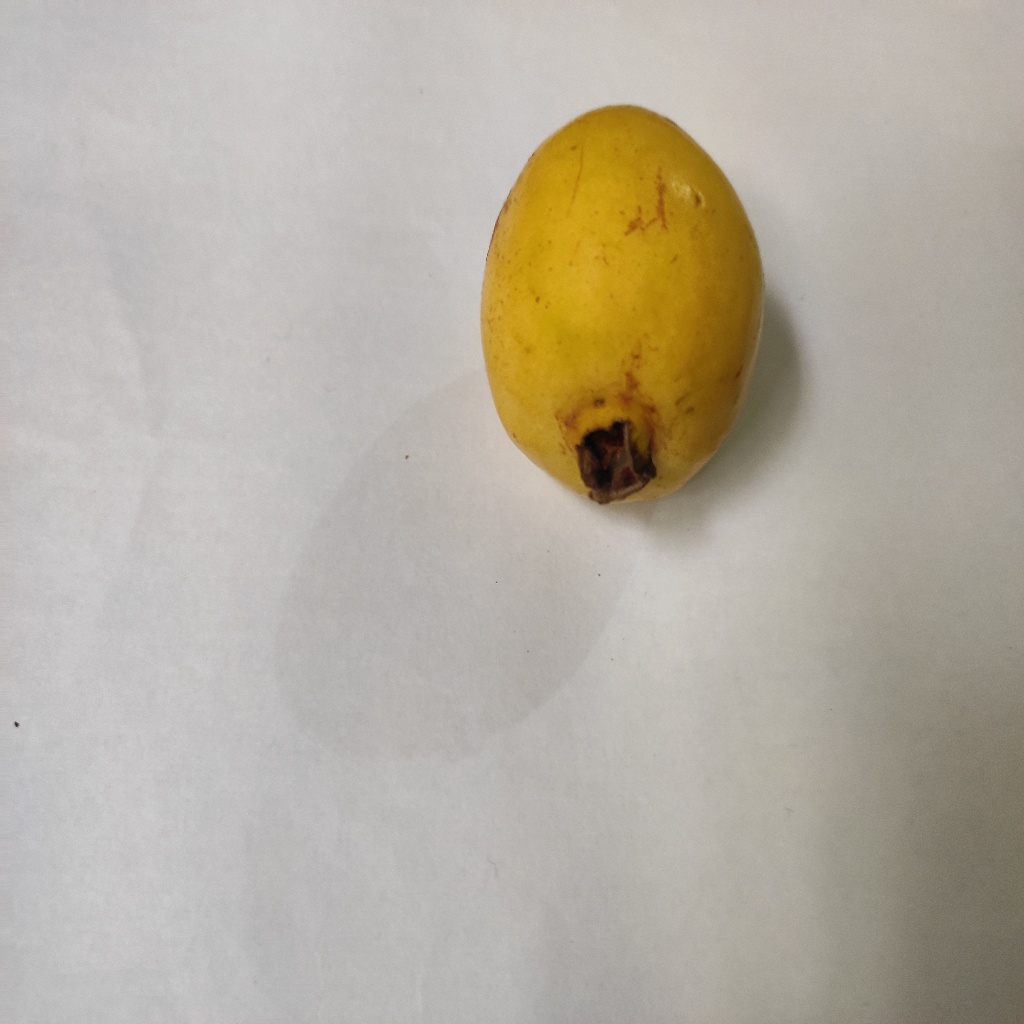
Crop: guava
Quality class: Class_A